8 January Brasília attacks

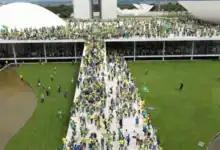
Protesters invade the National Congress of Brazil

Lula invoked Article 34, Subheading III of the Federal Constitution, which empowers the government to put an end to a serious impairment of public order. It was the third application of Article 34 of the 1988 Federal Constitution, which had previously been applied in Rio de Janeiro and Roraima during the Temer administration. Ricardo Cappelli, executive secretary of the Ministry of Justice and Public Security, was appointed as intervenor. The intervention relieved Federal District governor, Ibaneis Rocha, of the authority to oversee security in the district, and lasted until 31 January.